Bingo-Yano Station

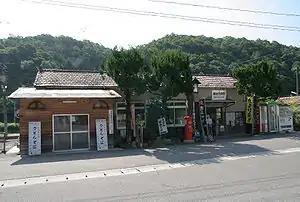
Bingo-Yano Station, July 2008

is a passenger railway station located in the city of Fuchū, Hiroshima Prefecture, Japan. It is operated by the West Japan Railway Company (JR West).